Frederick III of Denmark

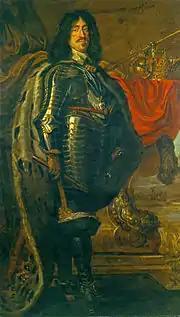
Portrait by Karel van Mander III, 1656

In the first years of his reign, was the main power center of Danish politics. However, Frederick wielded more effective power than what the officially granted. He eventually succeeded in removing the two most influential members of from office in 1651: his brothers-in-law Corfitz Ulfeldt and Hannibal Sehested. Ulfeldt went into exile in Sweden where he turned traitor, while Sehested was restored to favour in 1660.